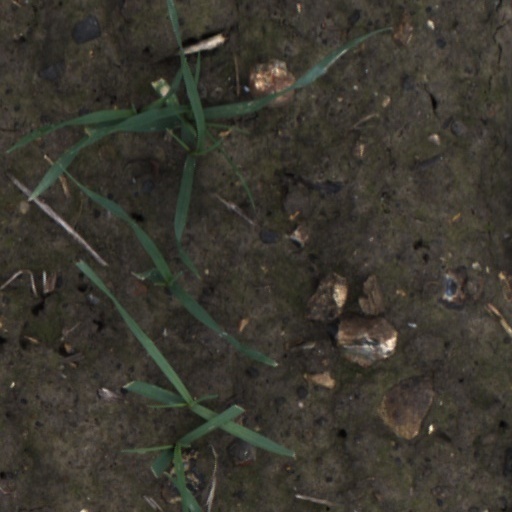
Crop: wheat